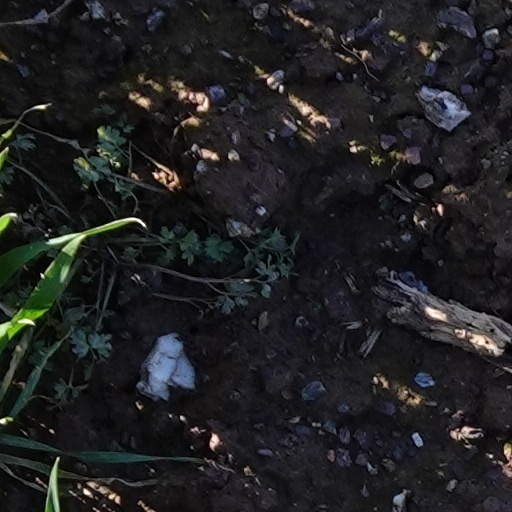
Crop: wheat